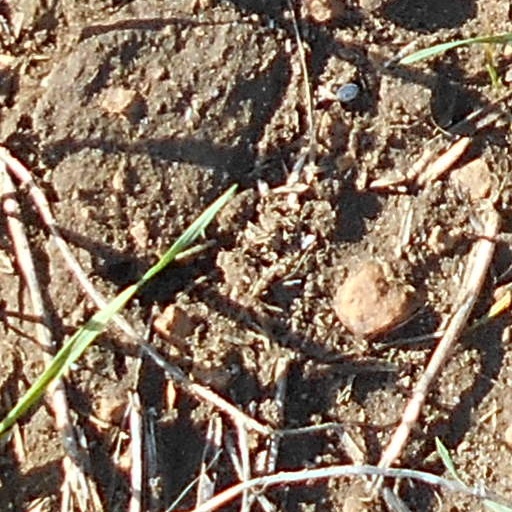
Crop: wheat